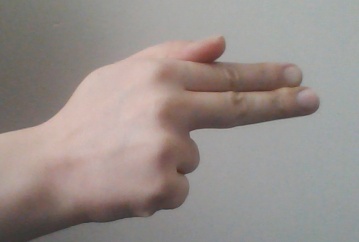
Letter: ghain